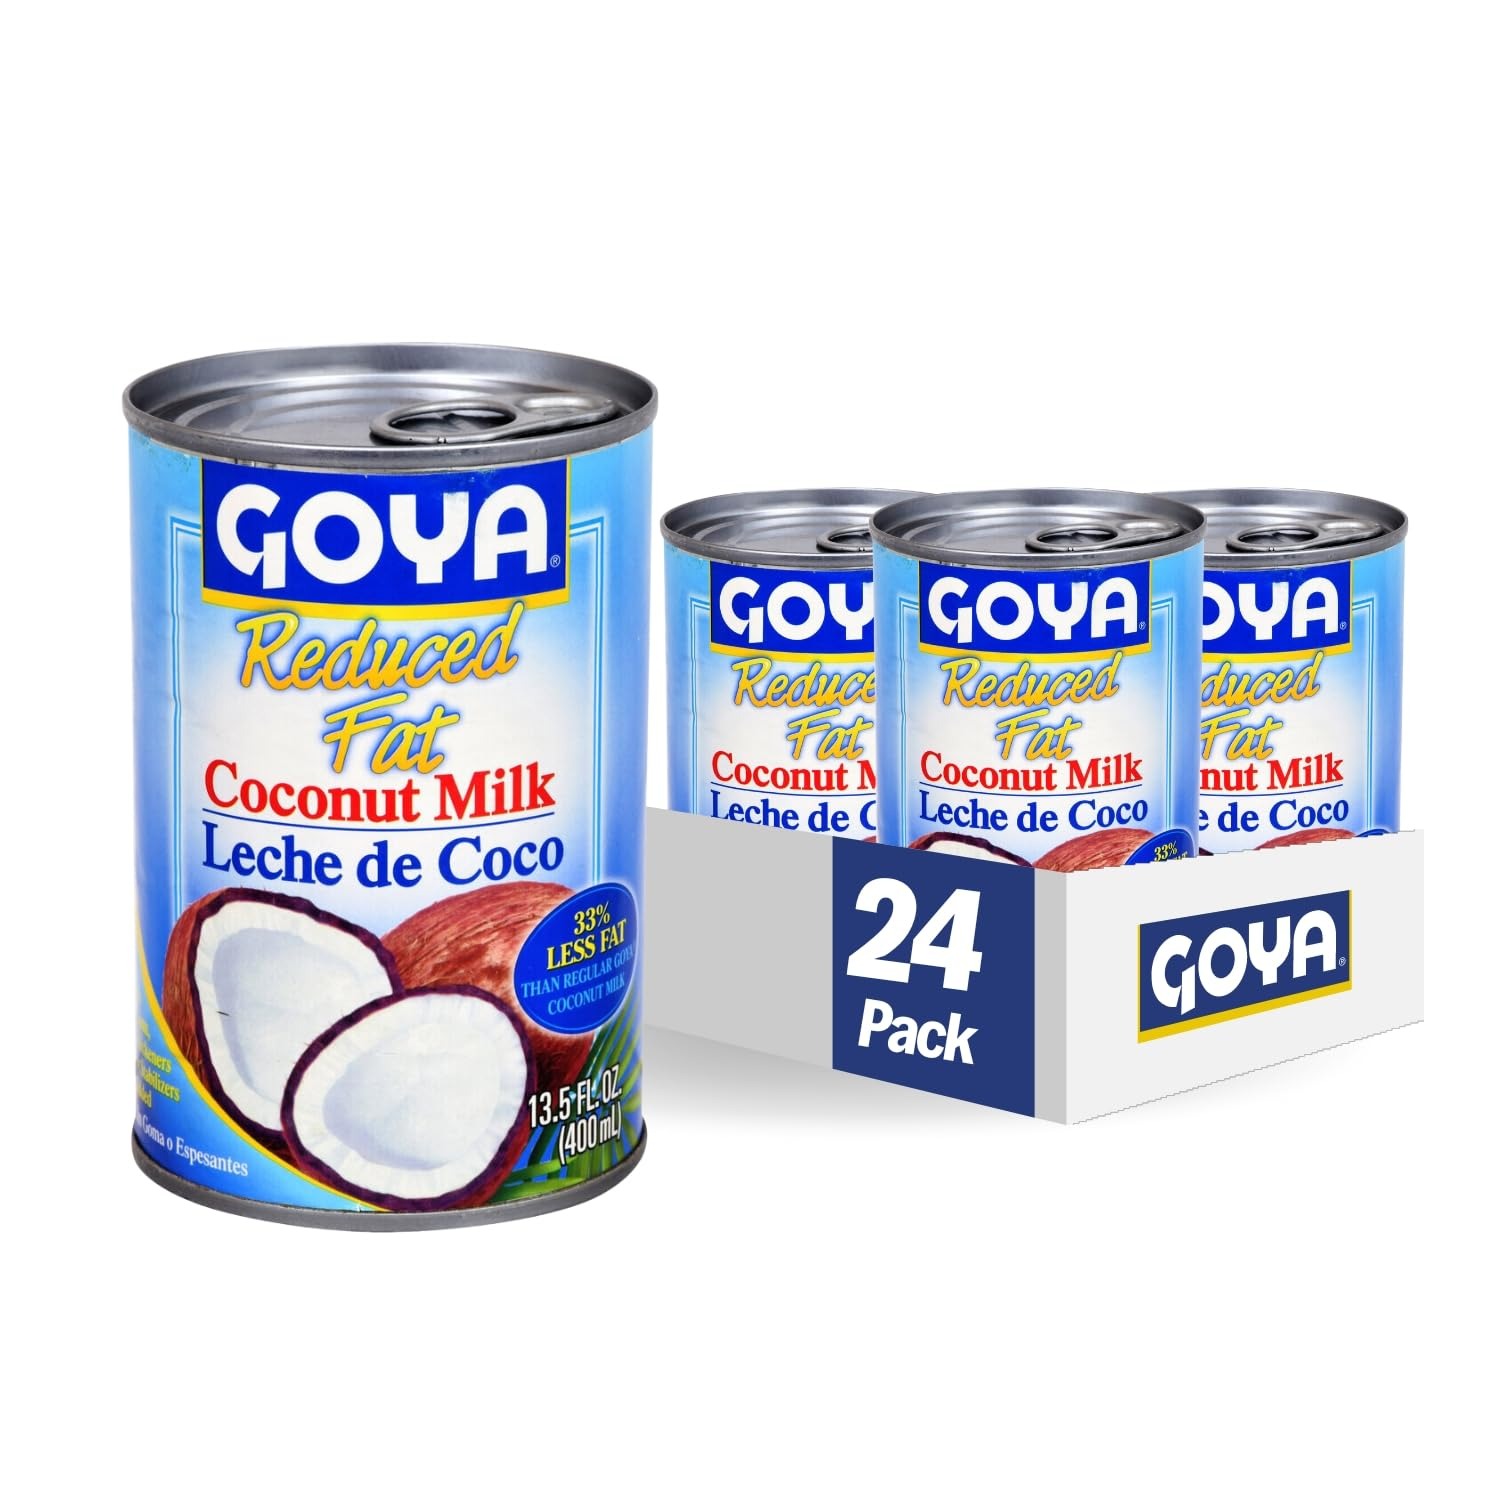
Item Name: Goya Foods Coconut Milk, Reduced Fat, 13.5 Fl Oz (Pack of 24)
Bullet Point 1: RICH & CREAMY COCONUT MILK | Add silky smooth texture and creamy rich coconut flavor to your favorite savory dishes, desserts, smoothies, and cocktails. An essential Great ingredient in classic Caribbean, Thai, and Indian cuisines.
Bullet Point 2: EXCELLENT DIET COMPATIBILITY | 33% Less Fat than original Coconut Milk, Non-Dairy, Soy-Free, Gluten-Free, Cholesterol-Free, Vegan, No Added Sugar (Unsweetened), Low Sodium, Keto-Friendly & Paleo-Friendly
Bullet Point 3: TASTE OF THE TROPICS | Hailing from the Dominican Republic, this full-fat and creamy milk is made from the pressing of ripe coconut meat
Bullet Point 4: COMMITMENT TO QUALITY | Contains no gums, no stabilizers, and no thickeners. If it's Goya... it has to be good! | ¡Si es Goya... tiene que ser bueno!
Bullet Point 5: PACK OF 24: 13.5 OZ CANS | Single unit cans also available on Prime Pantry
Value: 324.0
Unit: Fl Oz

Price: 2.79